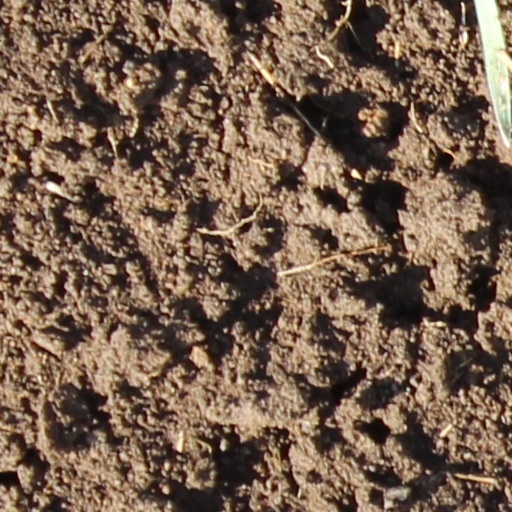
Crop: wheat